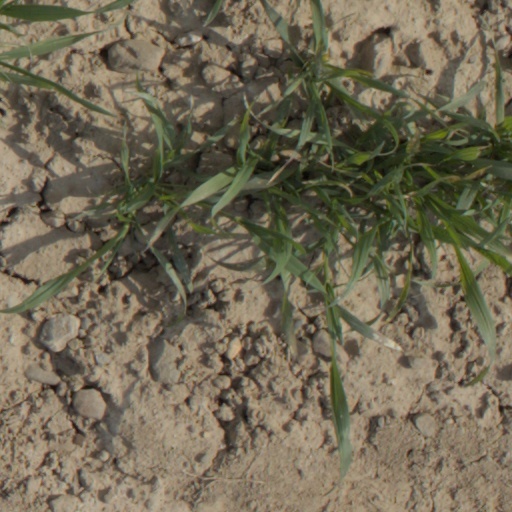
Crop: wheat